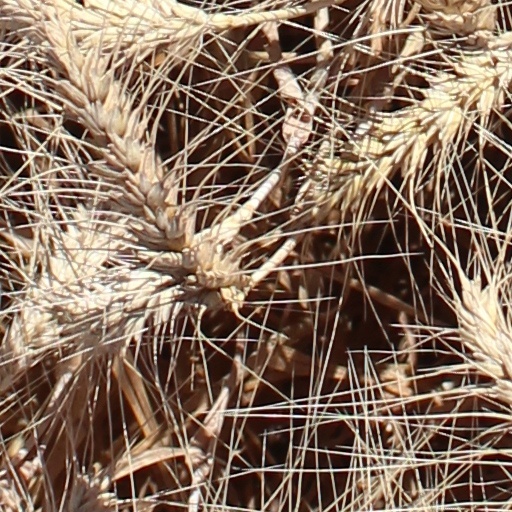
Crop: wheat